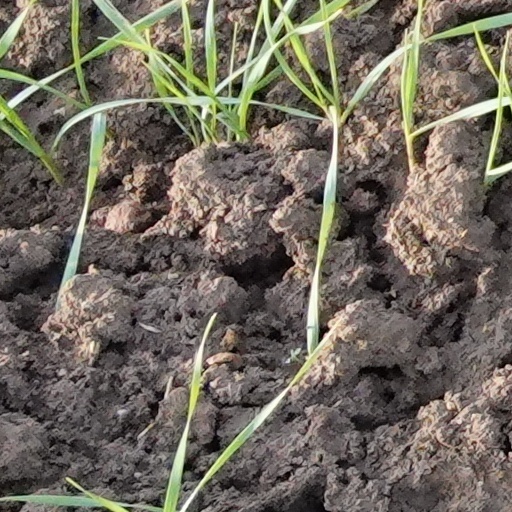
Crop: wheat